Circeii

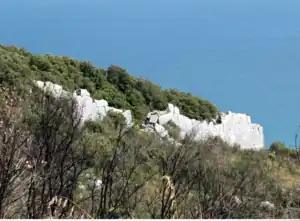
Acropolis of Circeii

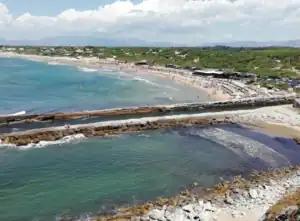
Roman canal mole and harbour

The town on the eastern side of Monte Circeo was probably founded by Greeks at the end of the Bronze Age, when they established ports and emporiums along the Italian coast.